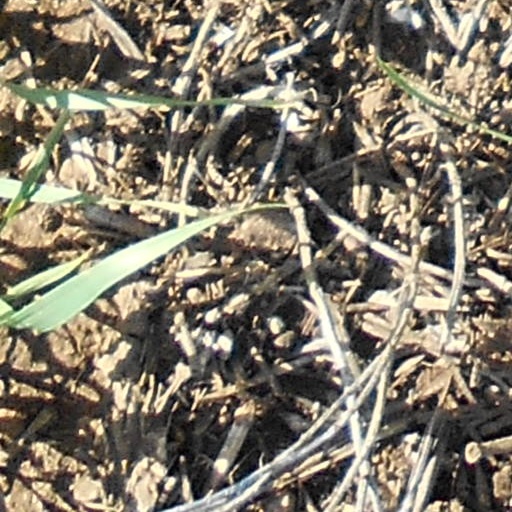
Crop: wheat